Accrington

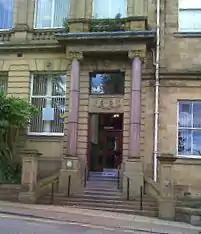
Entrance to Accrington Library

Accrington Library, on St James Street was built in 1908 as a Carnegie library. It has a stained glass window by Gustav Hiller and was a place of inspiration for the young Jeanette Winterson.